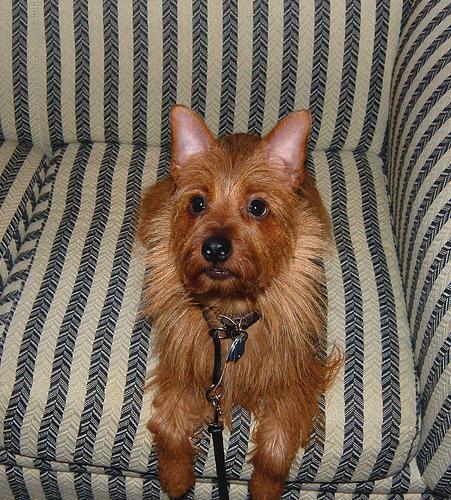
Australian_terrier